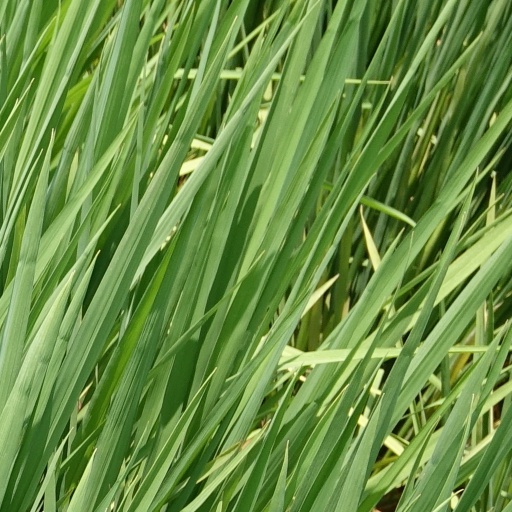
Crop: rice